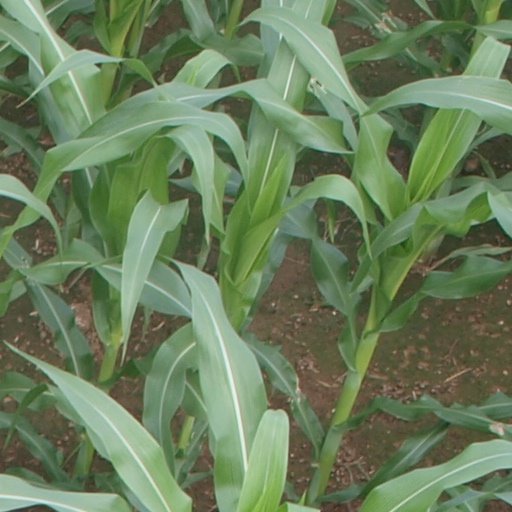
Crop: maize; corn